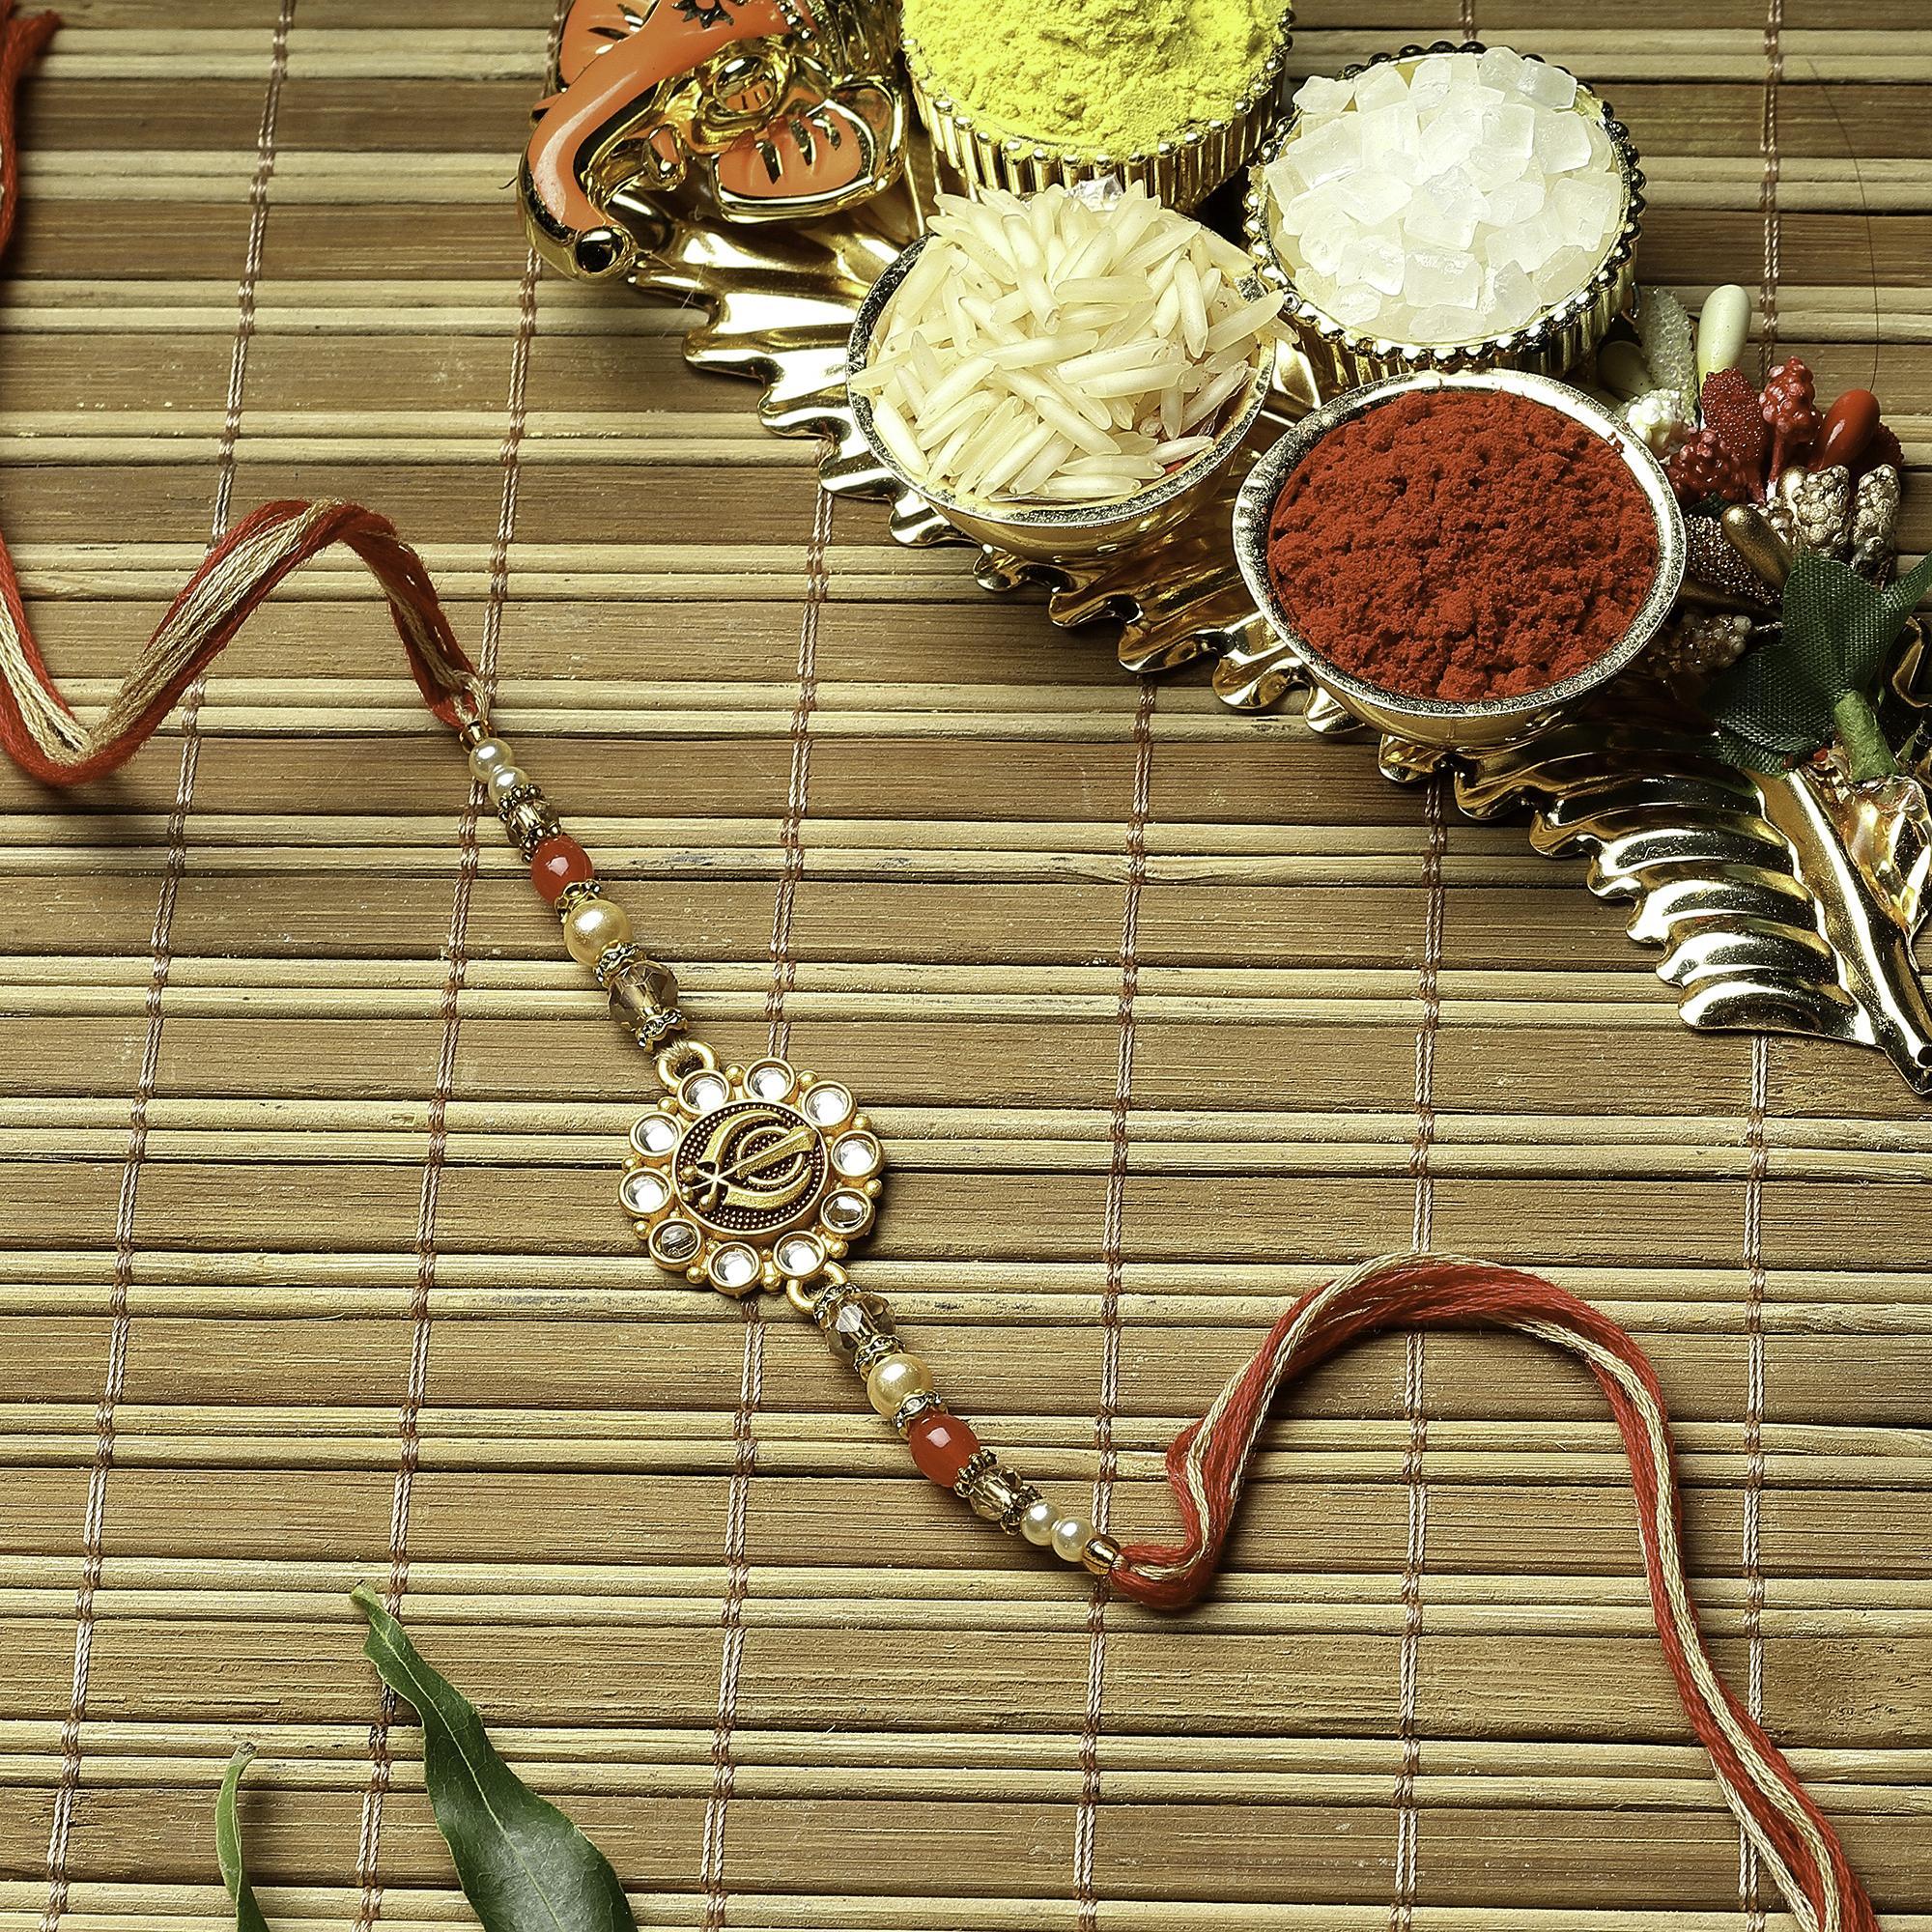
Gold-Toned Khanda (Sikh Symbol) Rakhi for Men with Roli Chawal
Type: Rakhis
Brand: Zeneme
Price: Rs. 239
 Gold-Toned Khanda (Sikh Symbol) Rakhi, secured with tie-up closure.Comes with Roli, Chawal, Chandan, QR code card for Raksha Bandhan Song and Raksha Bandhan Greeting Card.Disclaimer:Wipe your jewellery with a soft cloth after every use. Always store your jewellery in a flat box to avoid accidental scratches. Keep sprays and perfumes away from your jewellery. Do not soak your jewellery in water. Clean your jewellery using a soft brush, dipped in jewellery cleaning solution only.
Included: 1 Rakhi